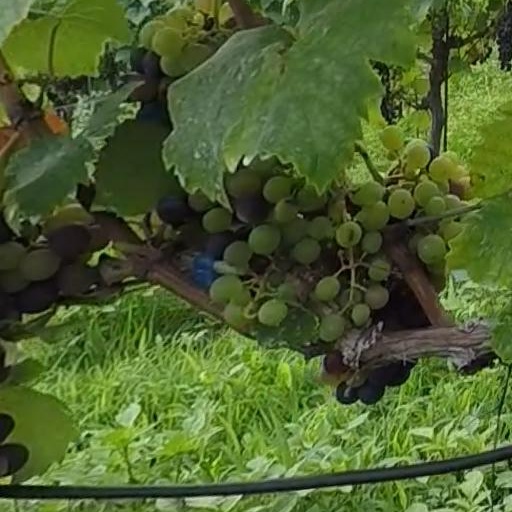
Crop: grape